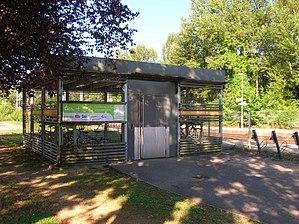
Le garage à vélo / parking - relais à la sortie de la gare de Brignoud. Brignoud, Villard-Bonnot, Isère, AuRA, France.
La gare de Brignoud est une gare ferroviaire française de la ligne de Grenoble à Montmélian, située sur le territoire de la commune de Villard-Bonnot, dans le département de l'Isère, en région Auvergne-Rhône-Alpes. Brignoud est l'un des trois bourgs qui forment la commune de Villard-Bonnot.